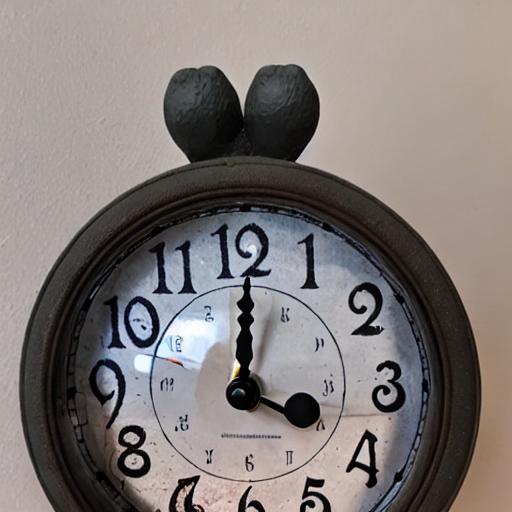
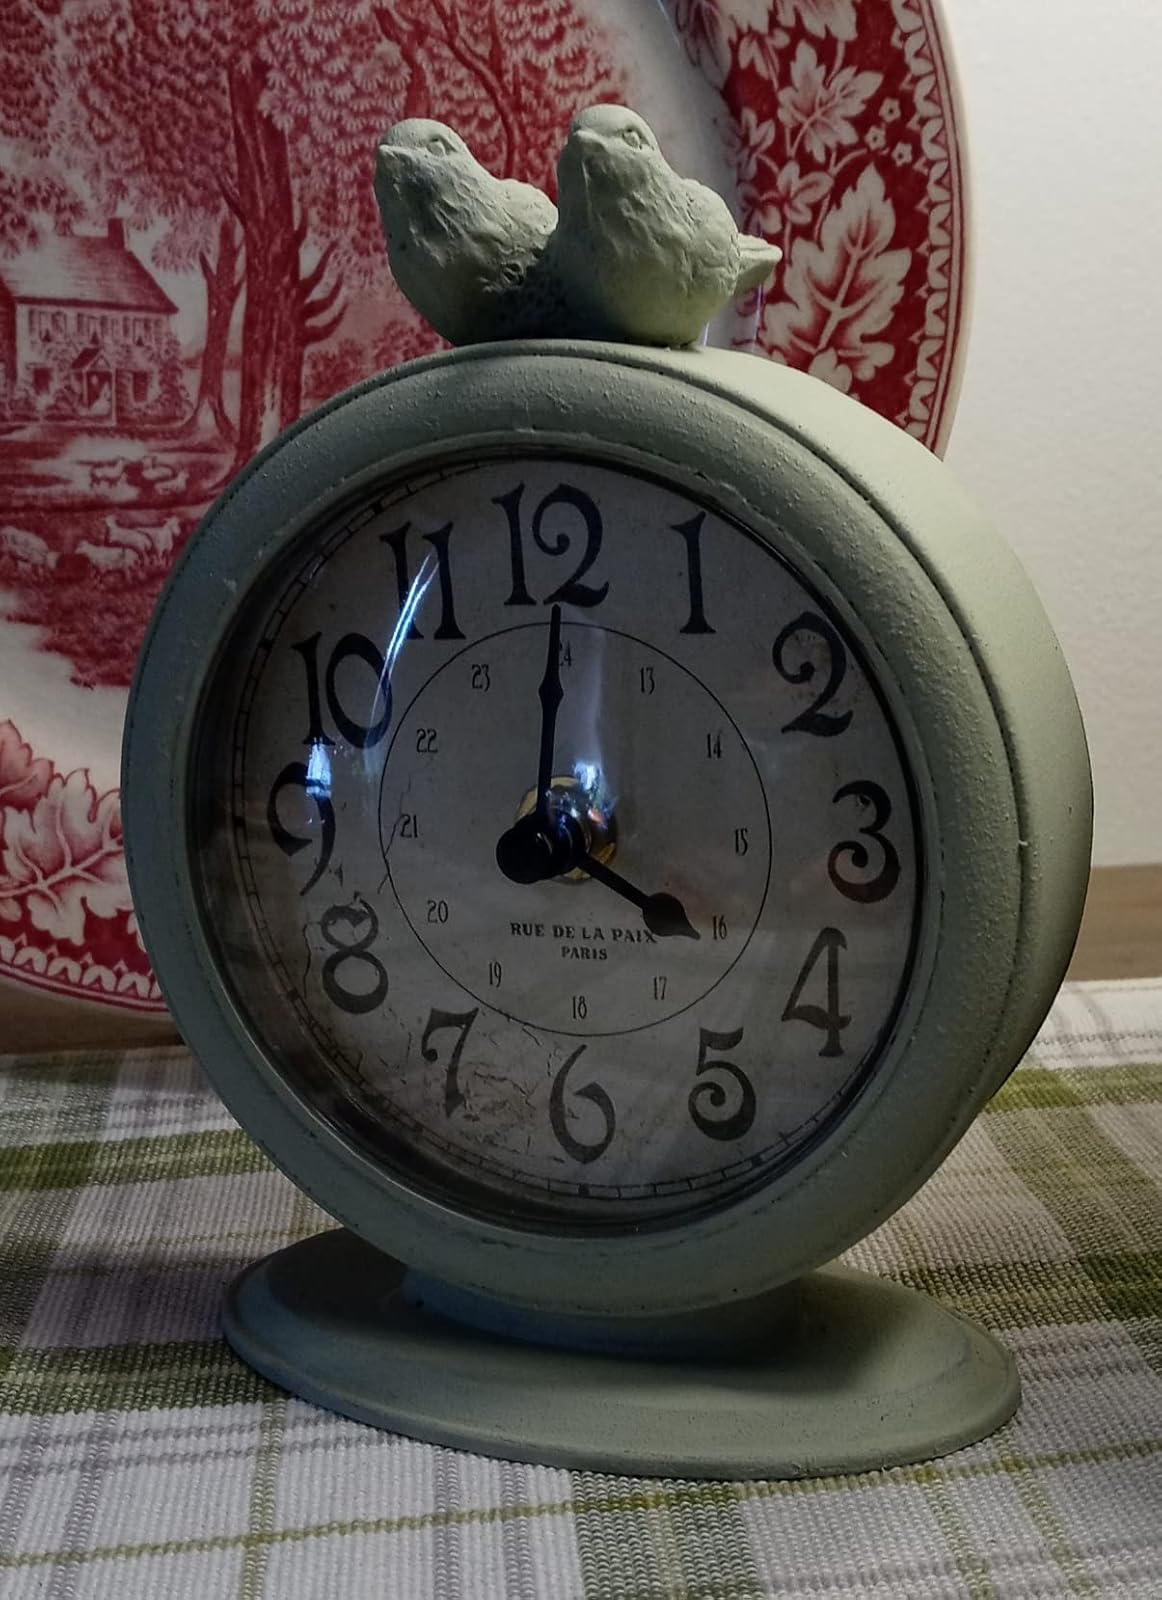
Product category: clock
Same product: no